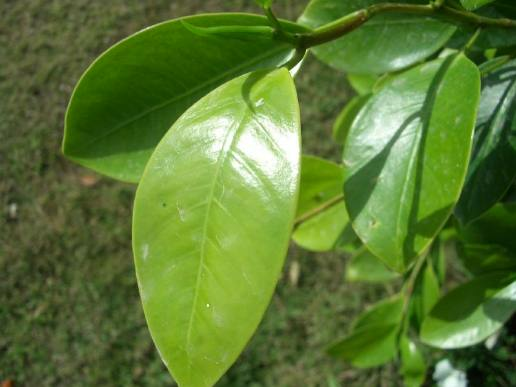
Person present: No